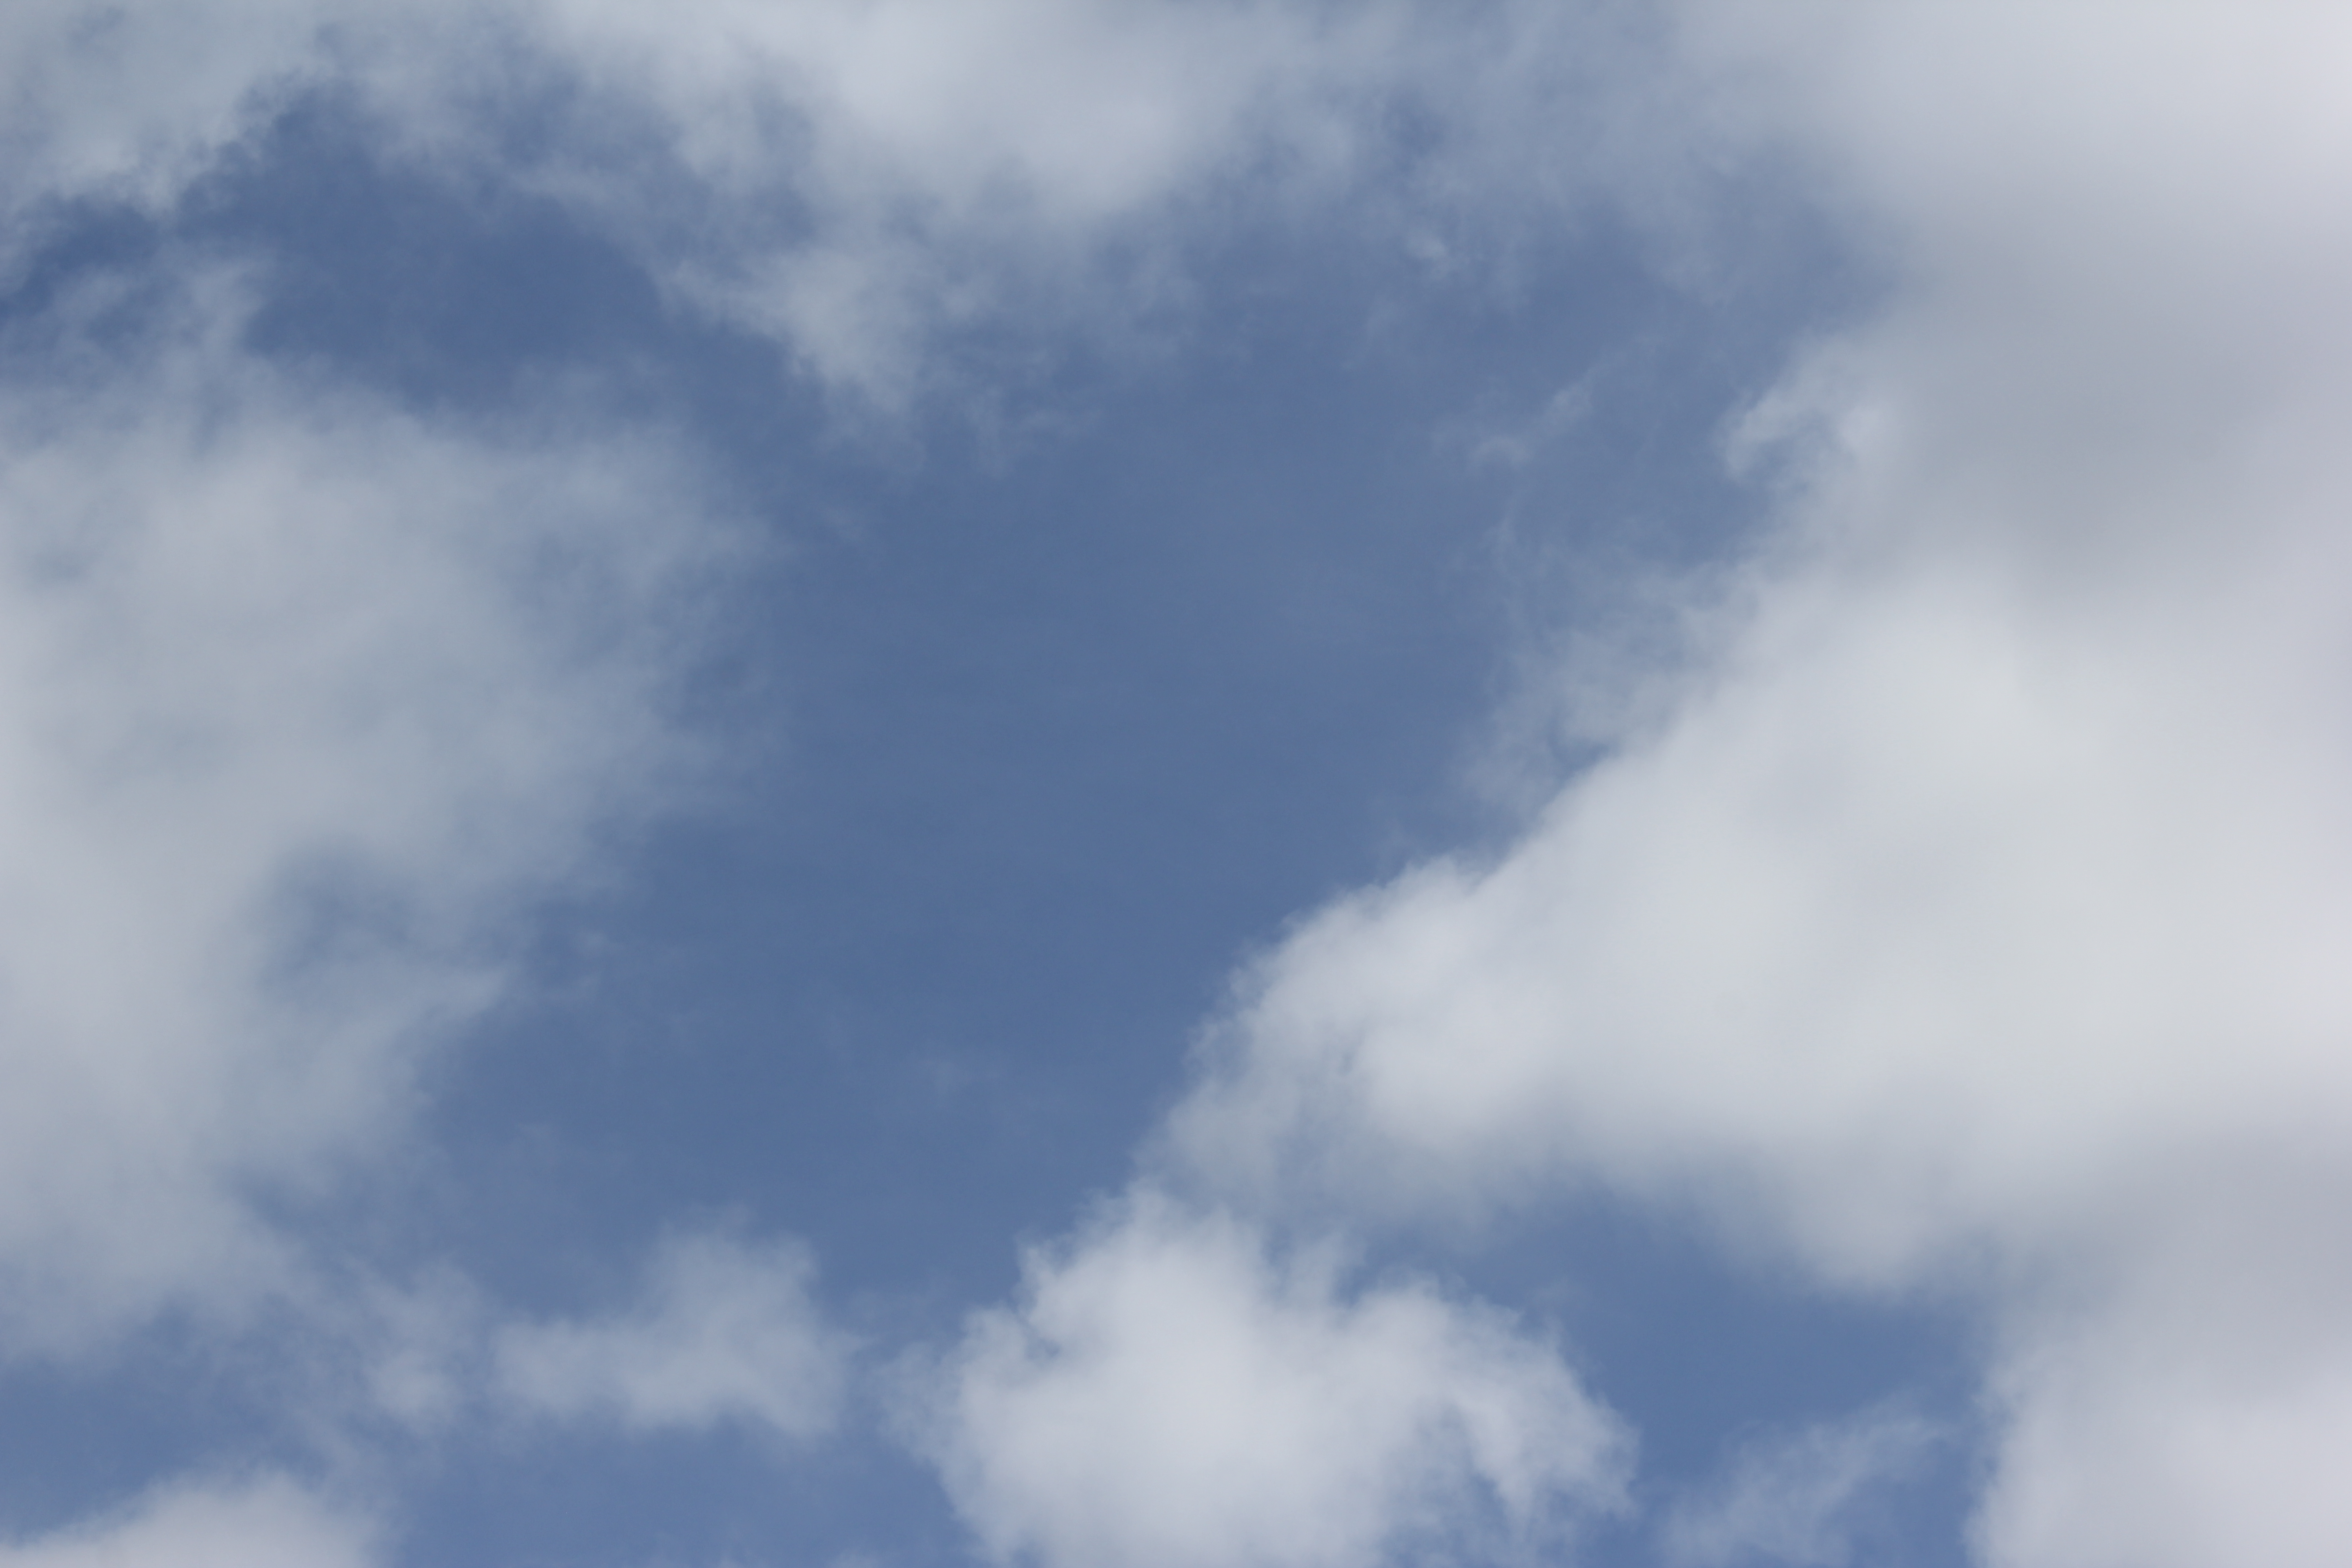
Cloud type: Cumulus